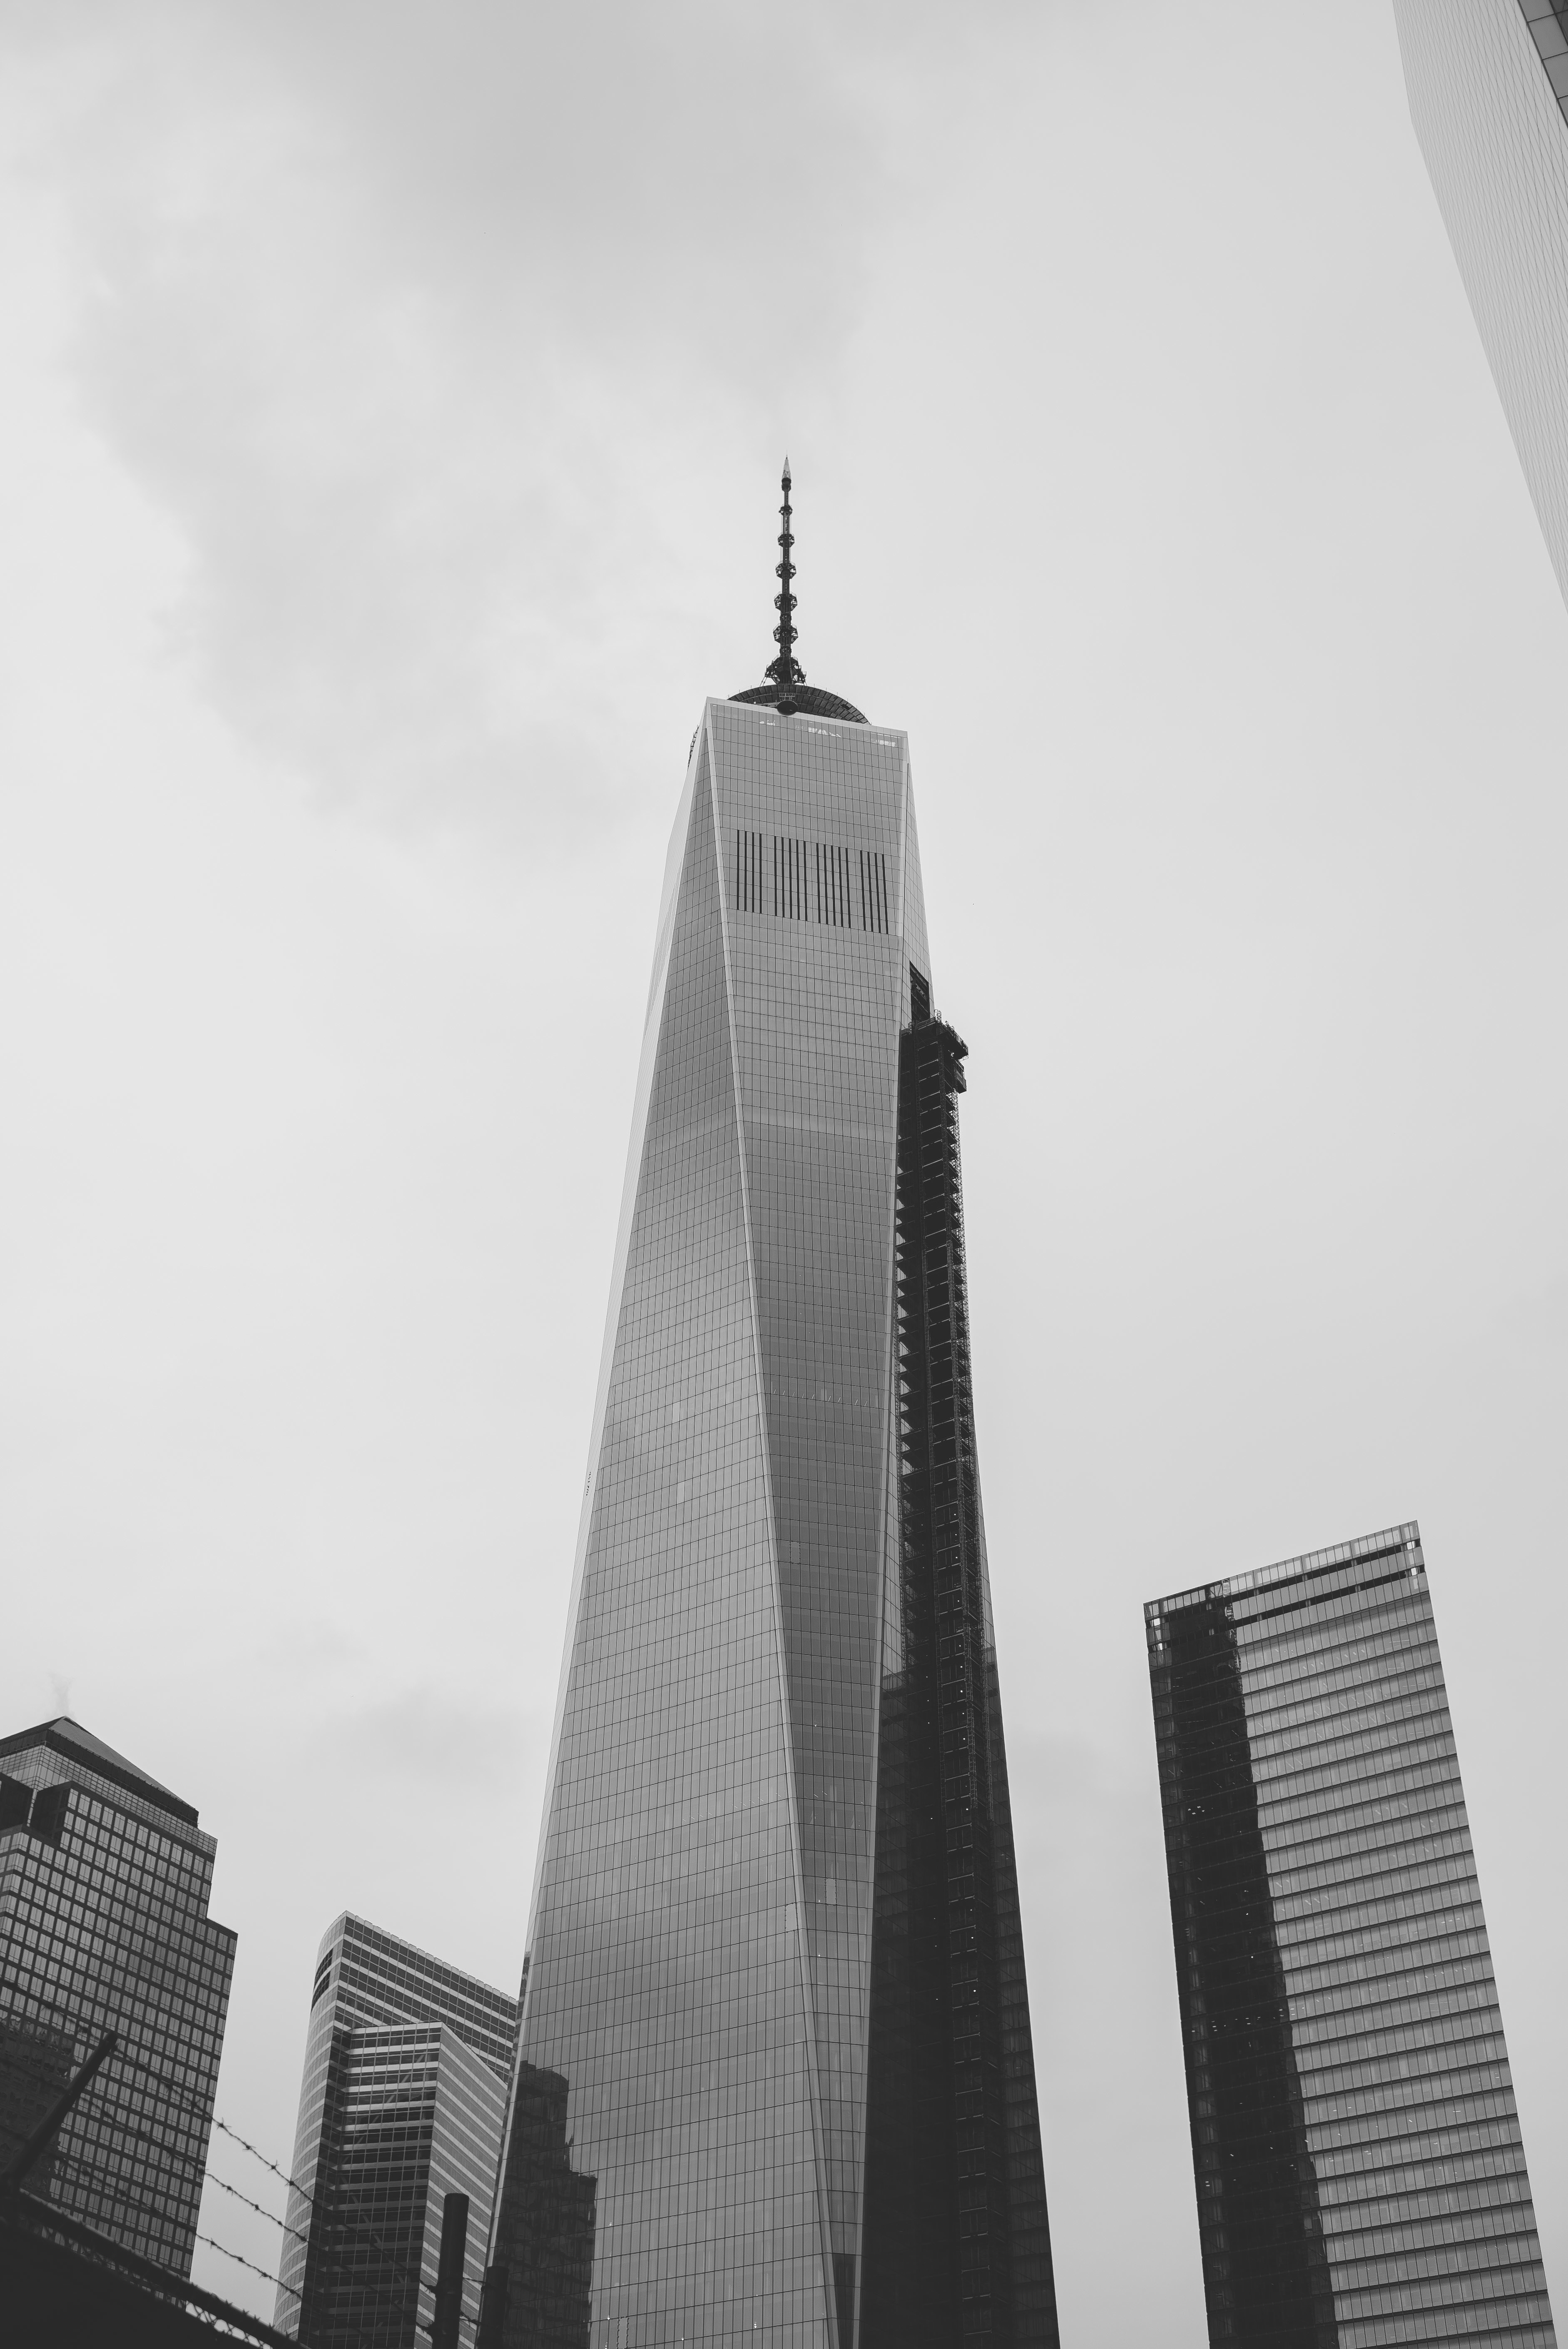
black and white, architecture, white, skyline, city, skyscraper, cityscape, downtown, line, tower, landmark, black, monochrome, tower block, spire, symmetry, shape, metropolis, monochrome photography, atmospheric phenomenon, human settlement